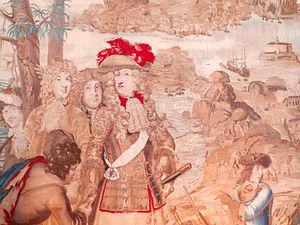
Le siège de Marstrand s'est déroulé du 6 au 23 juillet 1677 pendant la guerre de Scanie. La ville de Marstrand, défendue par une garnison suédoise retranchée dans le fort de Carlsten, a été assiégée et prise par l'armée danoise commandée par Ulrik Frederik Gyldenløve. La prise de la ville permit aux Danois d'opérer le blocus de Göteborg mais le détachement laissé en garnison, menacé à son tour par une armée suédoise plus importante, dut se replier sur Strömstad au mois d'août.